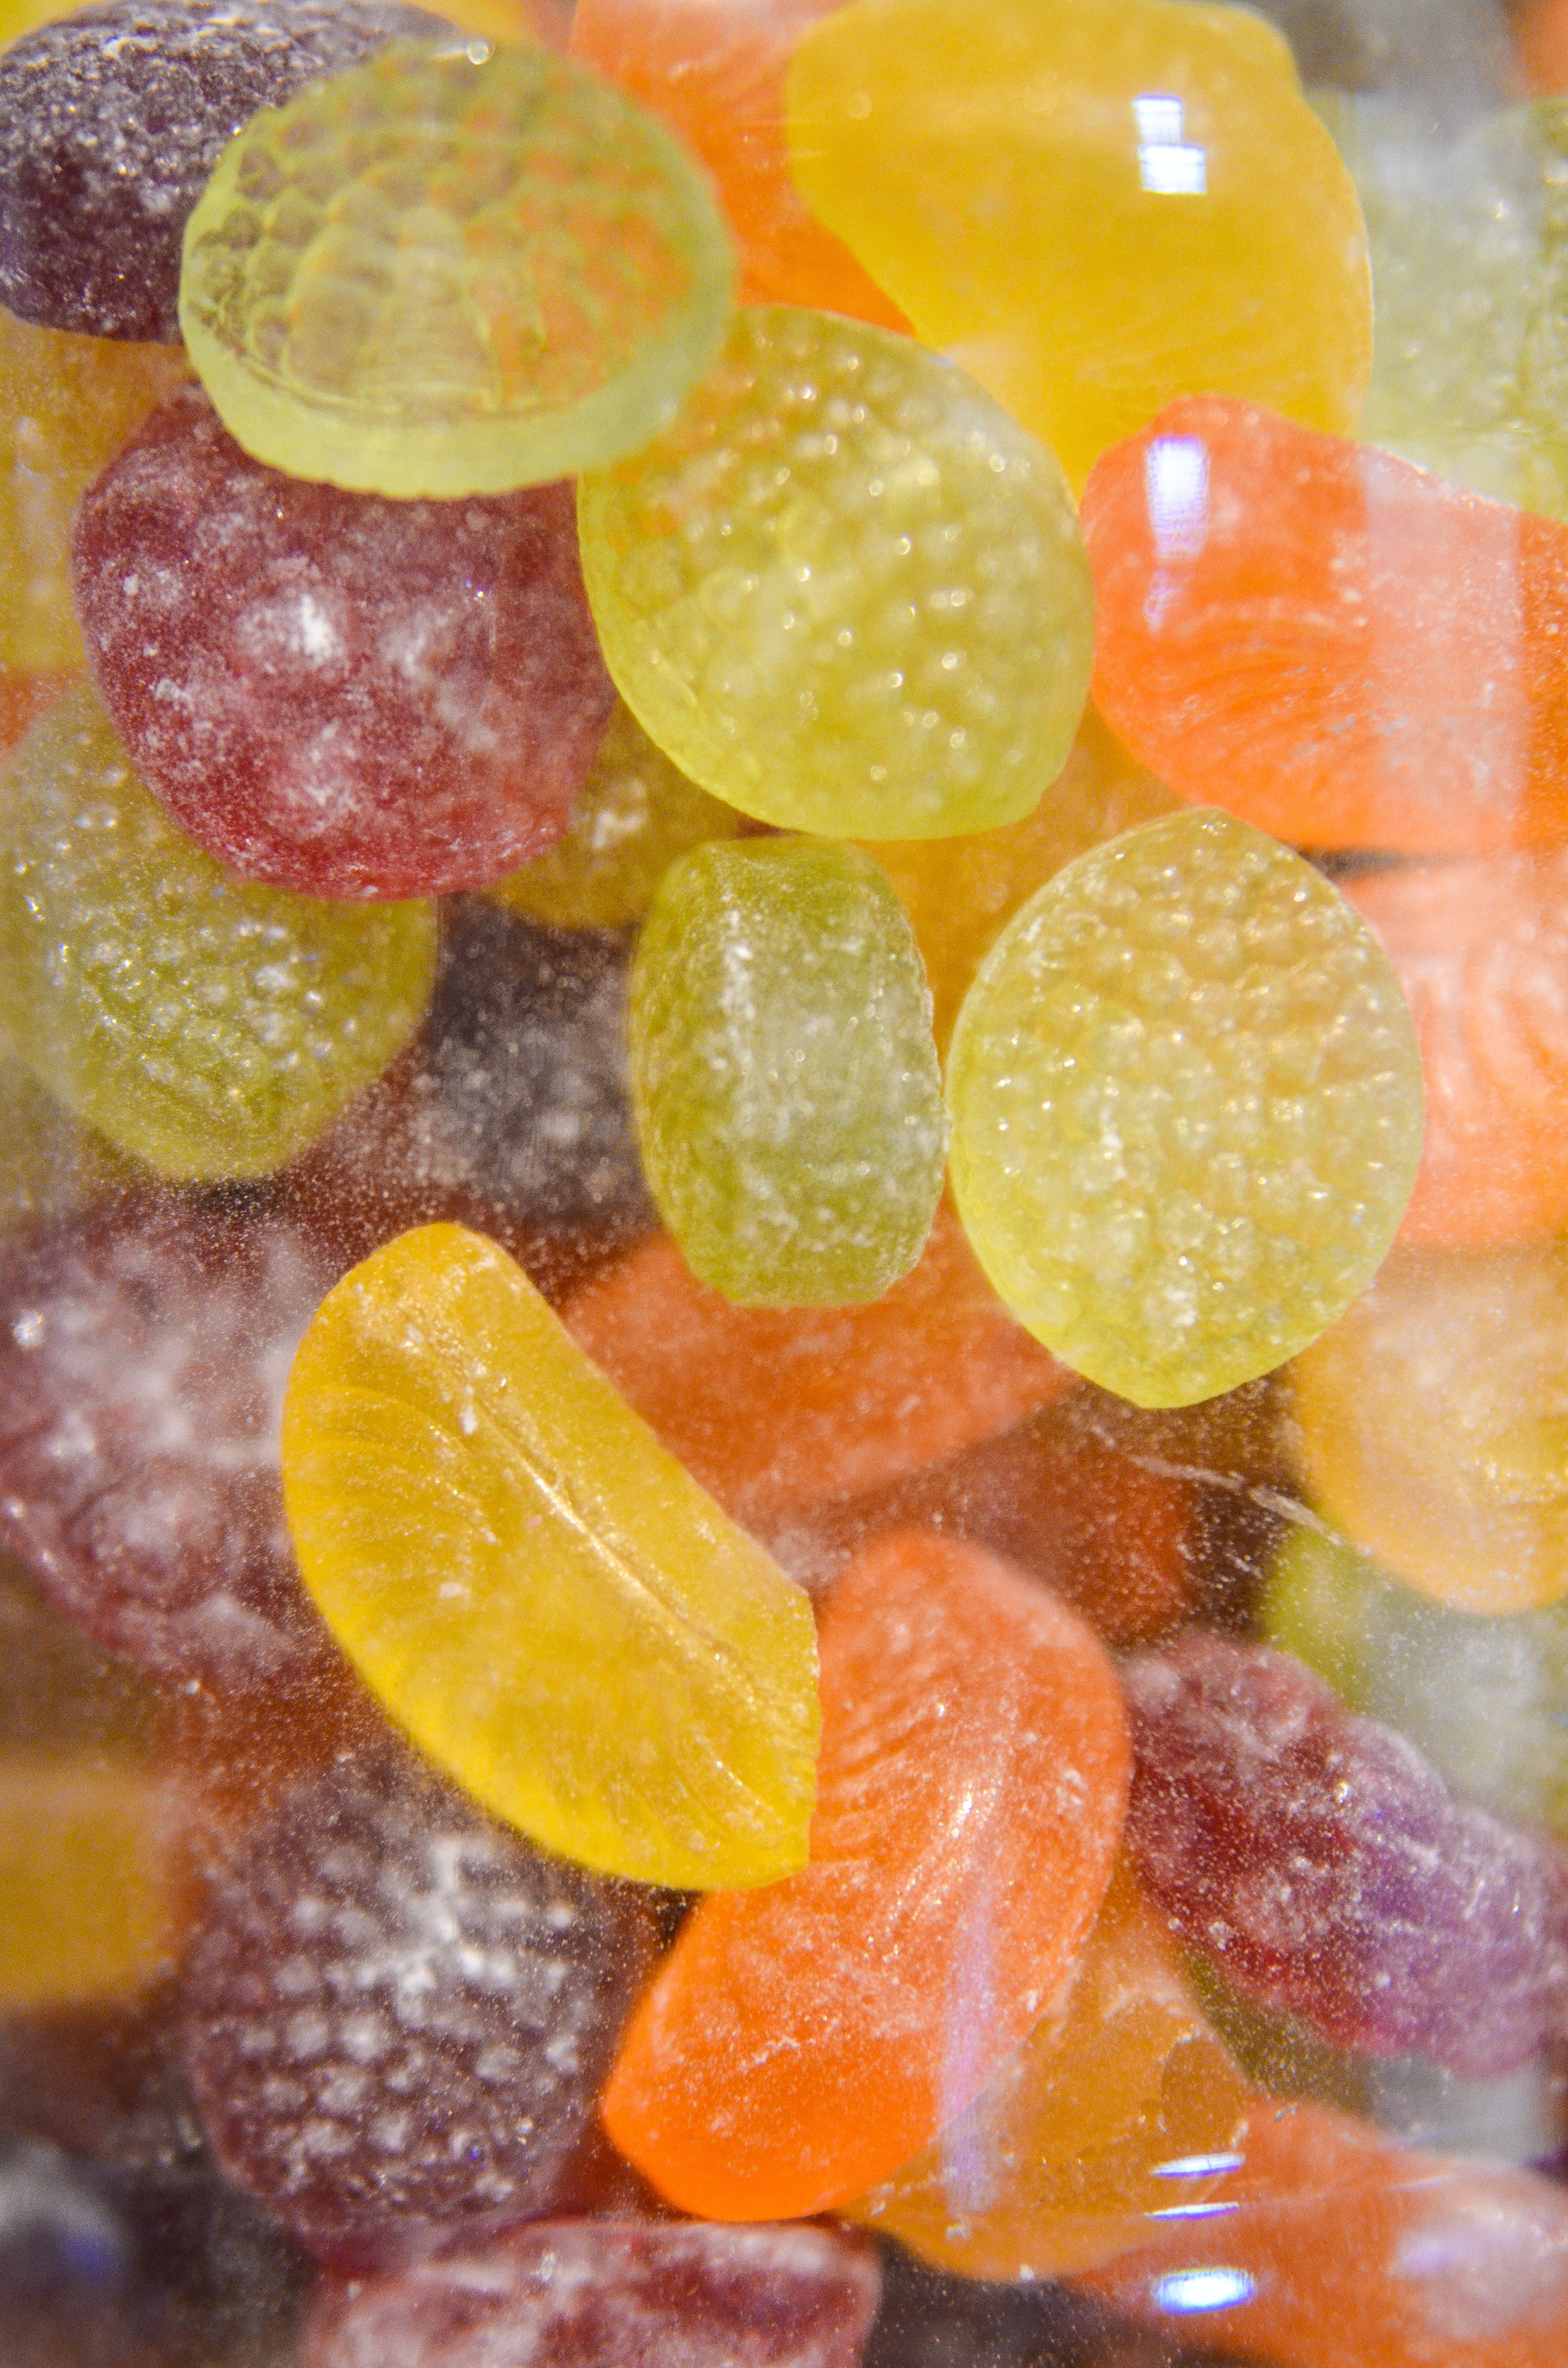
plant, play, fruit, sweet, food, produce, color, colorful, dessert, delicious, candy, sweetness, treat, citrus, confectionery, nibble, candied fruit, sucking candies, gummi candy, wine gum, gumdrop, colour coded